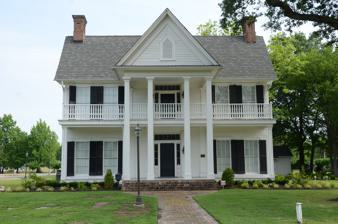
Building: Du Bocage
Country: United States of America
Year built: 1866
Historic house in Arkansas, United States United States historic place Du Bocage U.S. National Register of Historic Places Location in Arkansas Show map of Arkansas Location in United States Show map of the United States Location 1115 W. 4th St., Pine Bluff, Arkansas Coordinates 34°13′35″N 92°00′51″W / 34.2265°N 92.01422°W / 34.2265; -92.01422 Area 1.1 acres (0.45 ha) Built 1866 ( 1866 ) Architectural style Greek Revival, Late Victorian NRHP reference No. 74000478 Added to NRHP June 24, 1974 Du Bocage is a historic house at 1115 West 4th Street in Pine Bluff, Arkansas .  It is a two-story wood-frame structure, with a side gable roof and weatherboard siding.  A two-story gabled section projects from the center of the front, supported by large Greek Revival columns, with a balustraded porch on the second level.  The house was built in 1866 by Joseph Bocage, a veteran of the American Civil War , using lumber from the land and milled by his own mills.  Bocage was a prominent local businessman, who owned a brick manufactory and a steam engine production plant in the city. The house was listed on the National Register of Historic Places in 1974. See also National Register of Historic Places listings in Jefferson County, Arkansas References